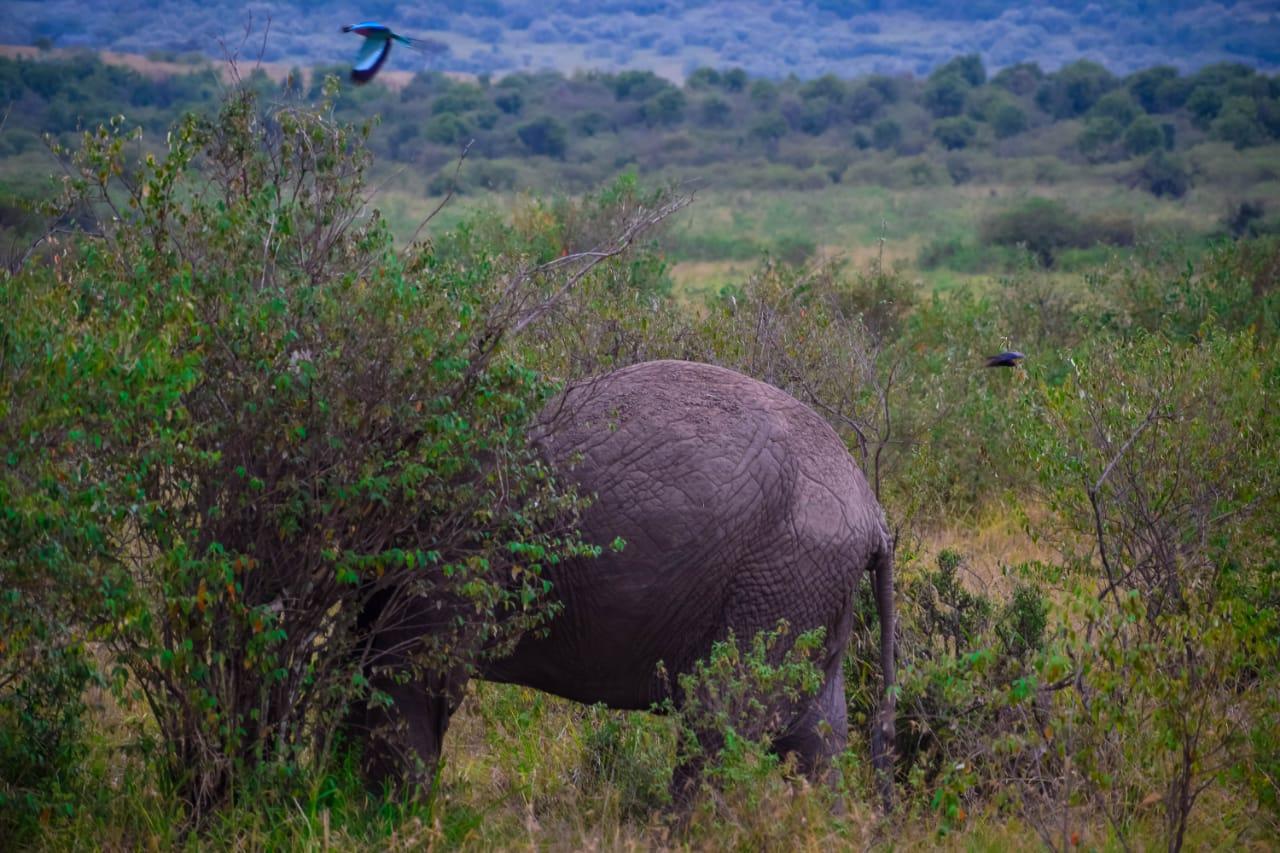
Ndovu aliyejificha nyuma ya kichaka huku akionekana kuwa anala nyasi iliyo nyuma ya  kichaka hiyo, mazingira ni ya aina ya porini huku njiwa moja akiwa juu ya ndovu huyo.